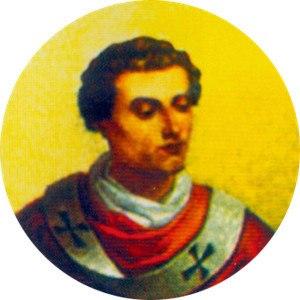
Cette page dresse une liste de personnalités mortes au cours de l'année 913 :